Rail transport

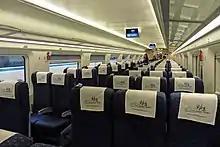
Interior view of a high-speed bullet train, manufactured in China

Traditionally, trains are pulled using a locomotive. This involves one or more powered vehicles being located at the front of the train, providing sufficient tractive force to haul the weight of the full train. This arrangement remains dominant for freight trains and is often used for passenger trains. A push–pull train has the end passenger car equipped with a driver's cab so that the engine driver can remotely control the locomotive. This allows one of the locomotive-hauled train's drawbacks to be removed, since the locomotive need not be moved to the front of the train each time the train changes direction. A railroad car is a vehicle used for the haulage of either passengers or freight.